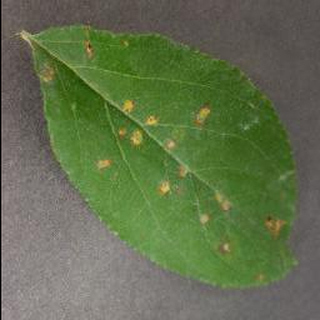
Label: apple_cedar_apple_rust